Get Off Your Ass and Jam

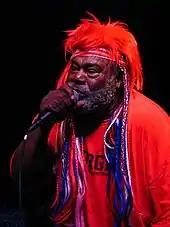
George Clinton, who wrote the song in 1975

"Get Off Your Ass and Jam" is a song by Funkadelic, track number 6 to their 1975 album "Let's Take It to the Stage". It was written by George Clinton, although the lyrics are made up entirely of repetitions of the phrase, "Shit! Goddamn! Get off your ass and jam!", interspersed with lengthy guitar solos. Critic Ned Raggett reviewed the song as one that "kicks in with one bad-ass drum roll and then scorches the damn place down".